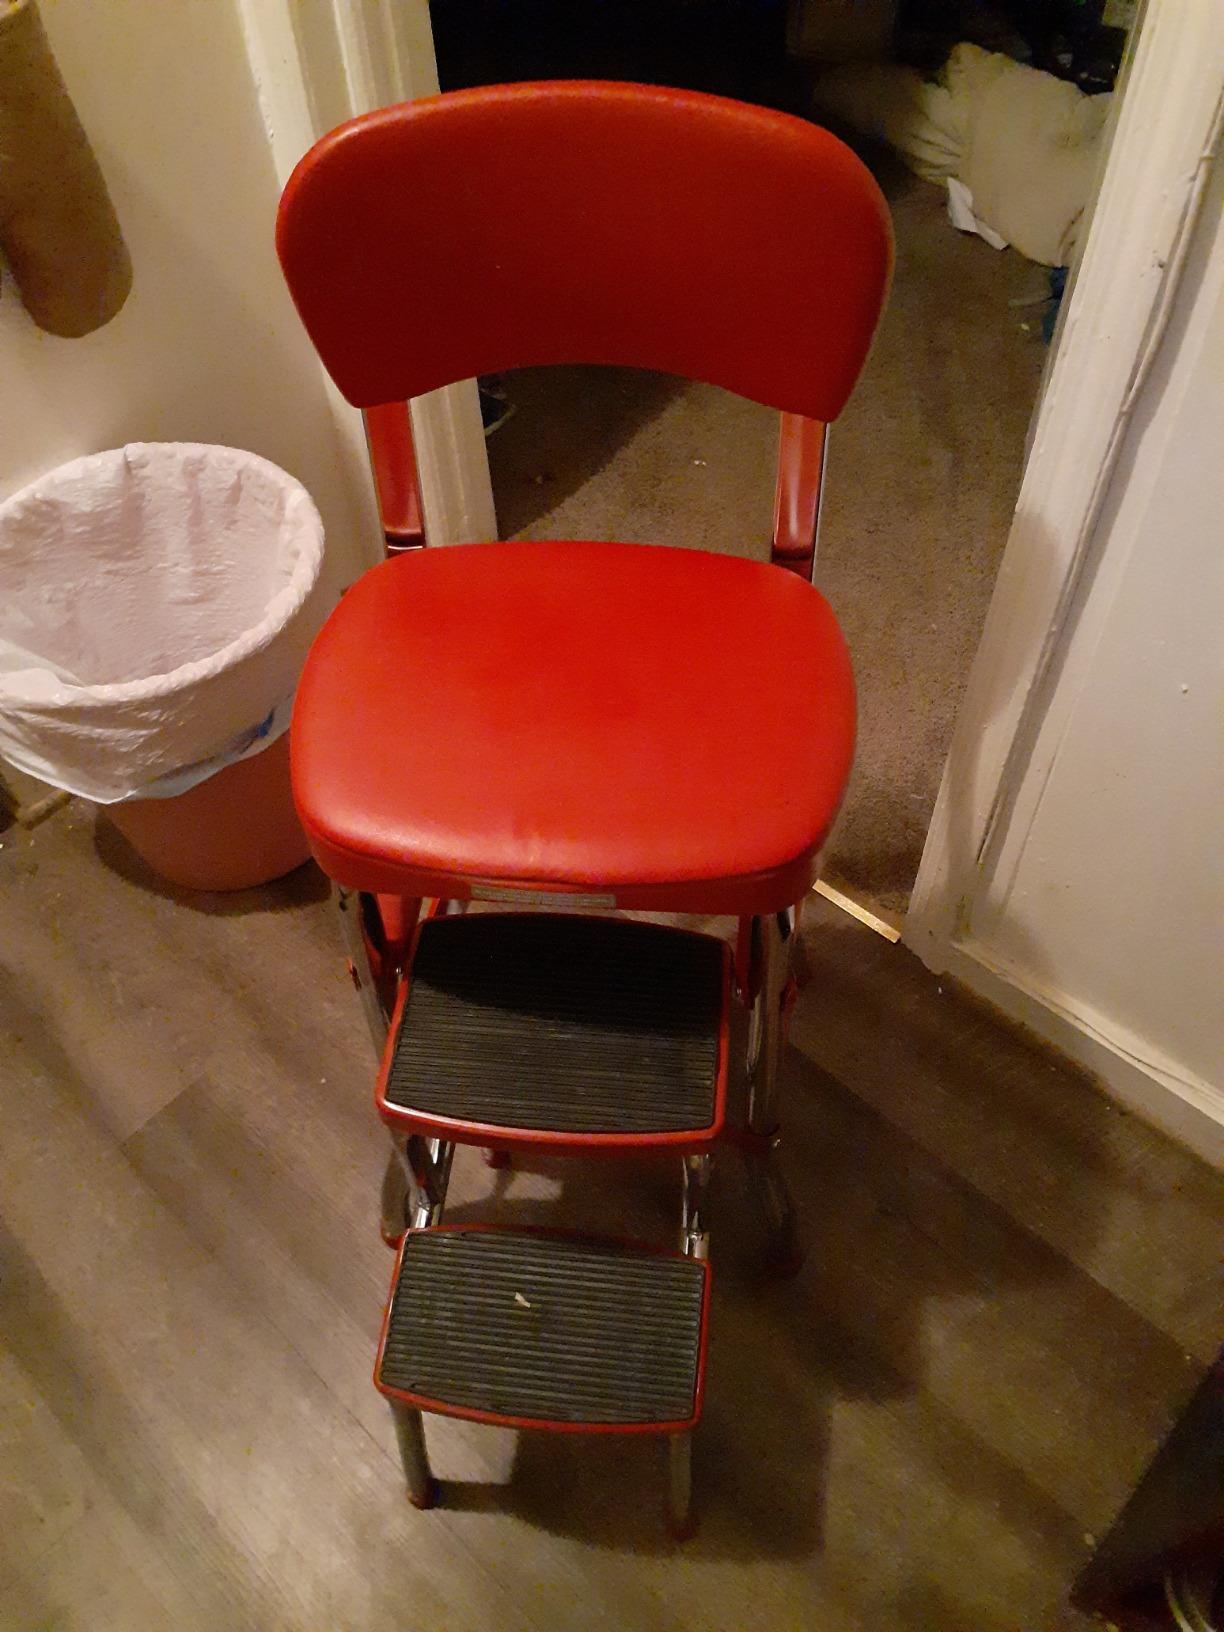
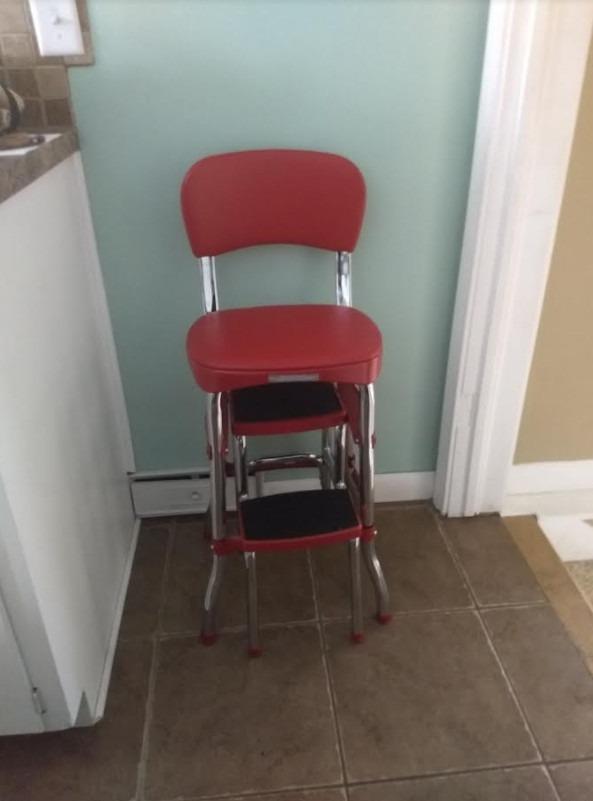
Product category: items_chair
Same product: yes